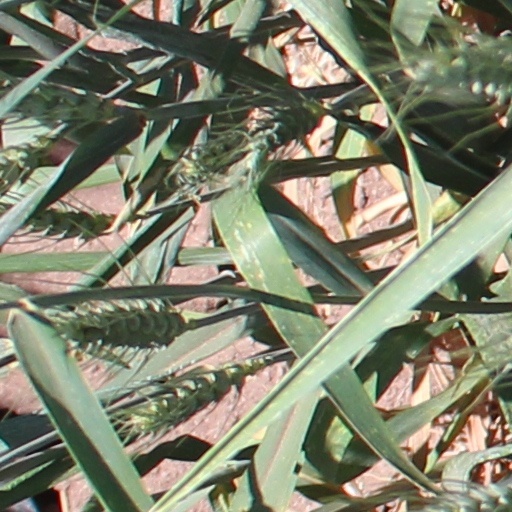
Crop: wheat